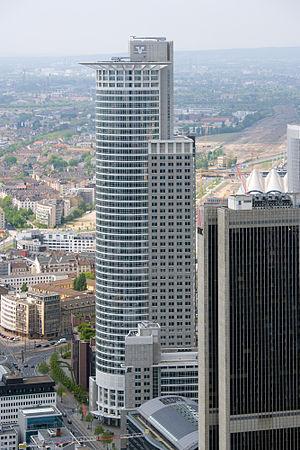
Ces listes classent les bâtiments de l'Union européenne qui ont une hauteur d'au moins 150 mètres, mesurée selon les standards habituels. Sont compris dans ces mesures les flèches et les éléments architecturaux, à l'exclusion des antennes radio. Pour les bâtiments existants, ce sont les hauteurs actuelles qui sont retenues dans ces classements. Cette liste inclut les bâtiments en construction qui ont déjà atteint leur hauteur finale.
DZ Bank est une banque allemande dont le siège se situe à Francfort-sur-le-Main et qui regroupe près de 1 200 des 1 400 banques mutualistes d'Allemagne.
La Westendtower est un gratte-ciel de Francfort, en Allemagne. C'est la Tour de la DZ Bank.